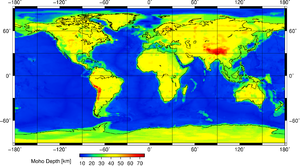
La discontinuité de Mohorovičić, abrégée Moho, est la limite entre la croûte terrestre et le manteau supérieur de la Terre.